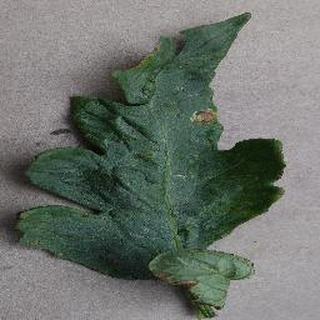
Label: tomato_bacterial_spot